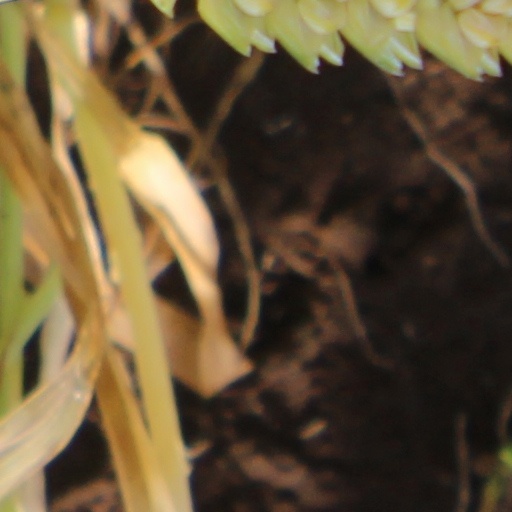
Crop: wheat